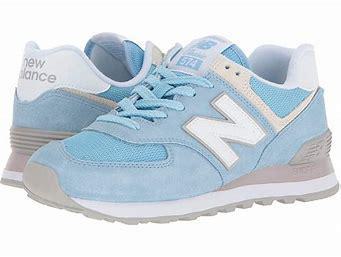
Brand: New
Model: Balance 574